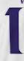
Number: 1